Camilla Pio di Savoia

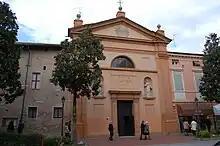
Façade of the Santa Chiara church and flanking monastery

Camilla was considered a cultured and devoted woman when, in 1471, she received a substantial inheritance from her paternal aunt Margherita Pio, the second wife and widow of the condottiere Taddeo d'Este. Camilla took that opportunity to pursue a cloistered life and decided to establish the first female monastery in Carpi dedicated to St. Clare (in Italian: Santa Chiara).